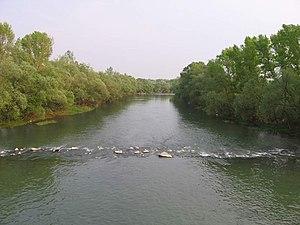
Le Laborec est une rivière en Slovaquie, principalement dans la Région de Košice et un affluent du Latorica, donc un sous-affluent du Danube par la Bodrog et la Tisza.
Cet article recense les zones humides de Slovaquie concernées par la convention de Ramsar.